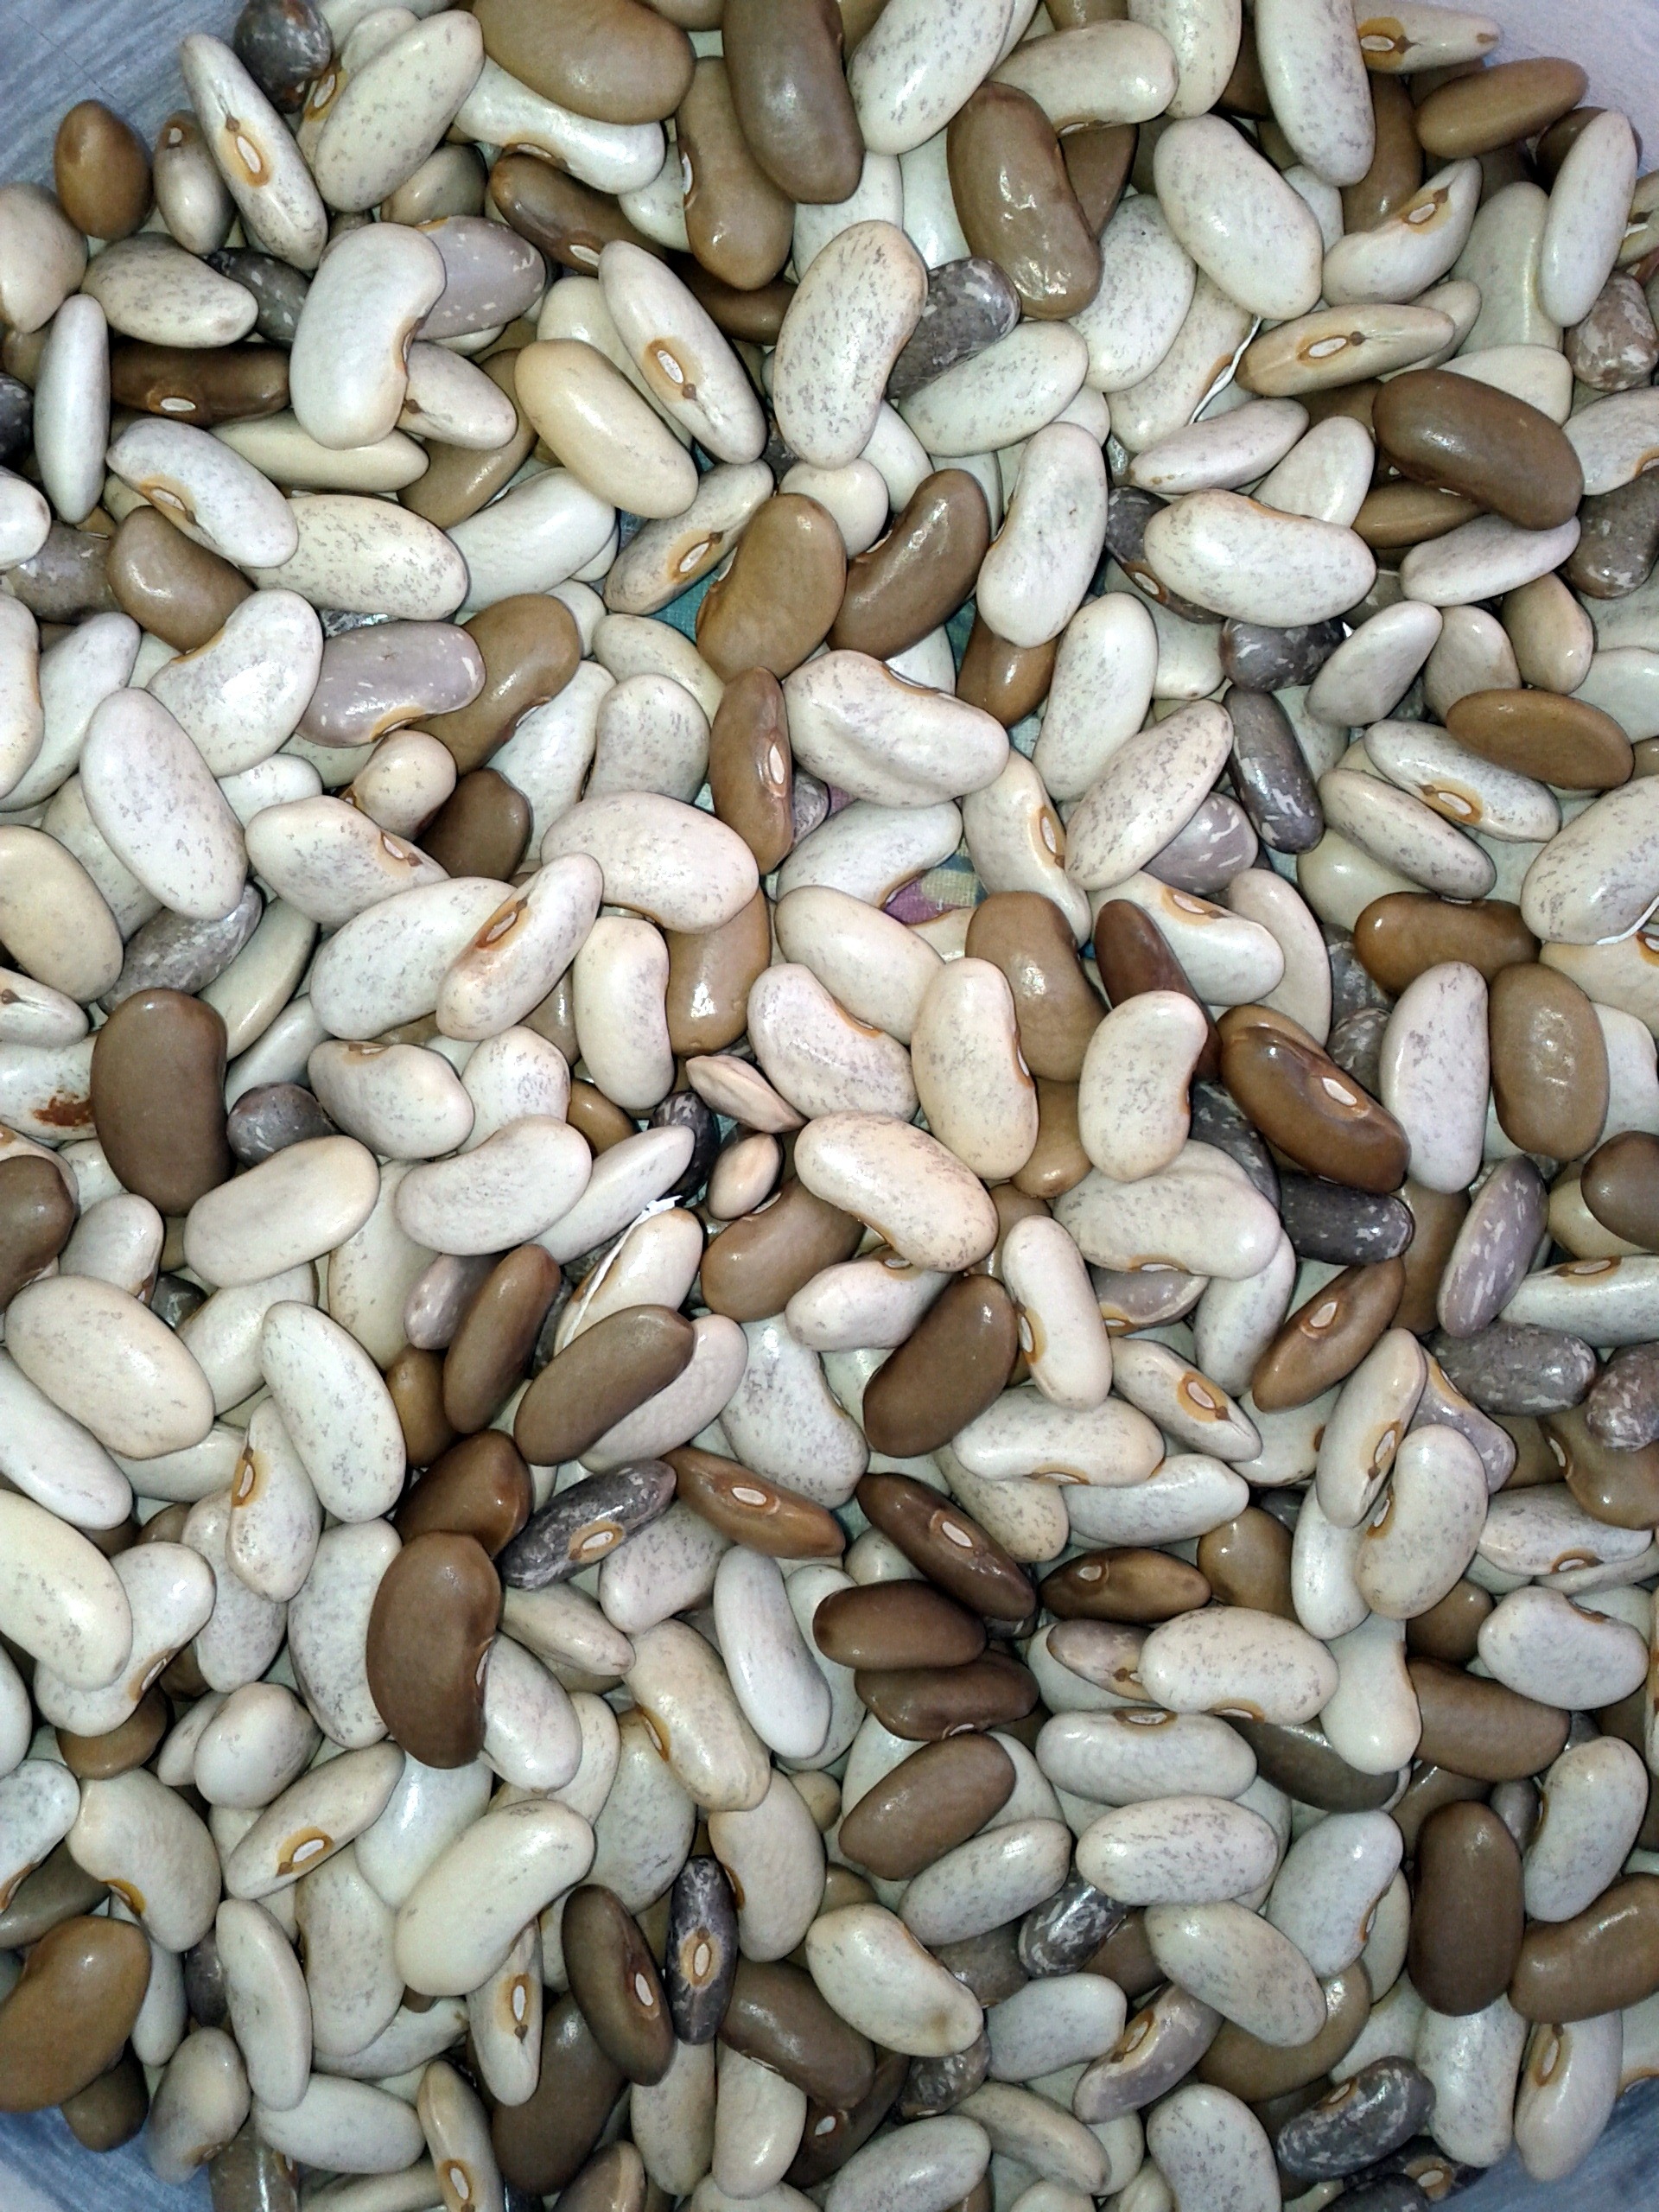
white, food, harvest, produce, pebble, material, gravel, vegetables, beans, cores, sunflower seed, grass family